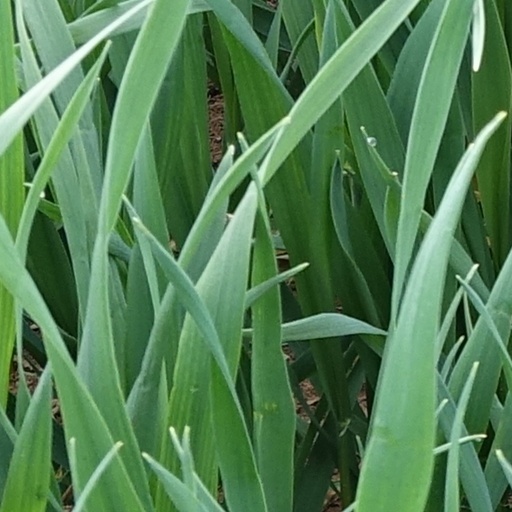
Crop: wheat